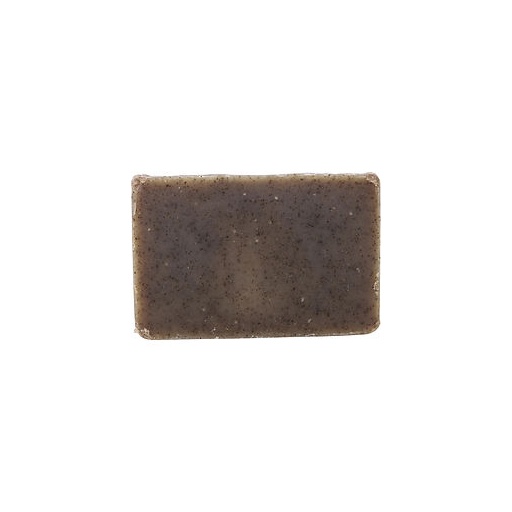
Almond Coffee Odor Eliminating Bar --4oz
Almond coffee odor eliminating bar --4oz design house: all star grooming
Brand: All Star Grooming
Category: Health & Beauty > Personal Care > Shaving & Grooming > Hair Removal > Electrolysis Devices